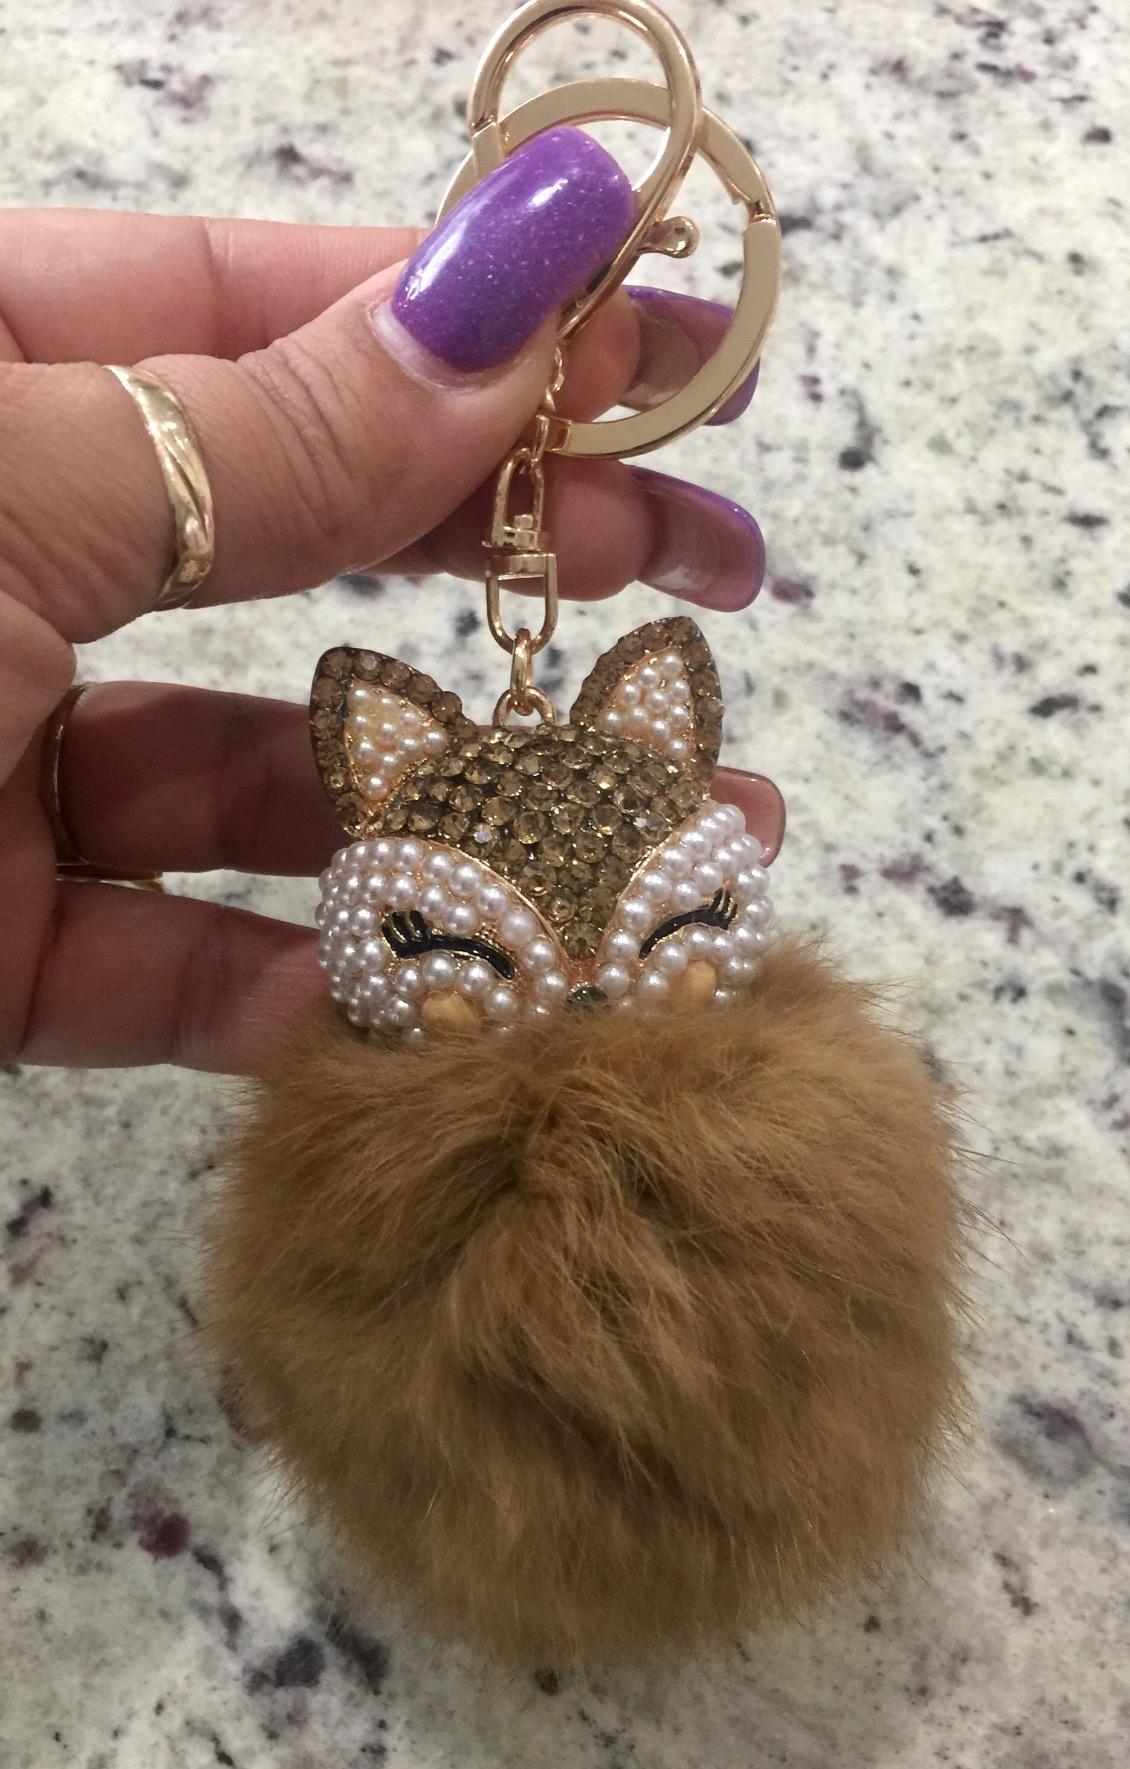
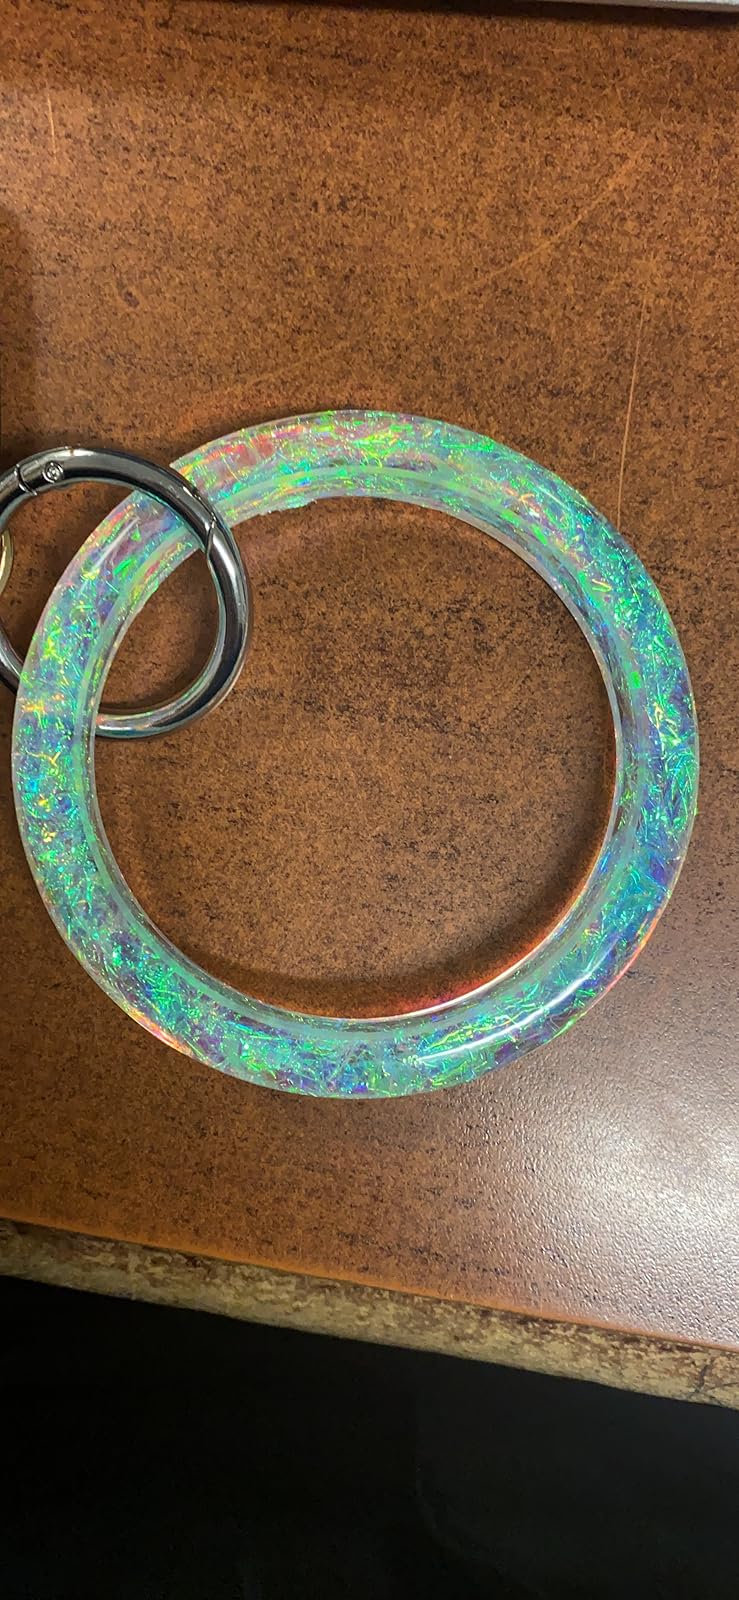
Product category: accessories_keychain
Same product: no